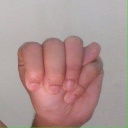
अक्षर: म